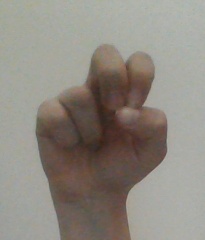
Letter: gaaf